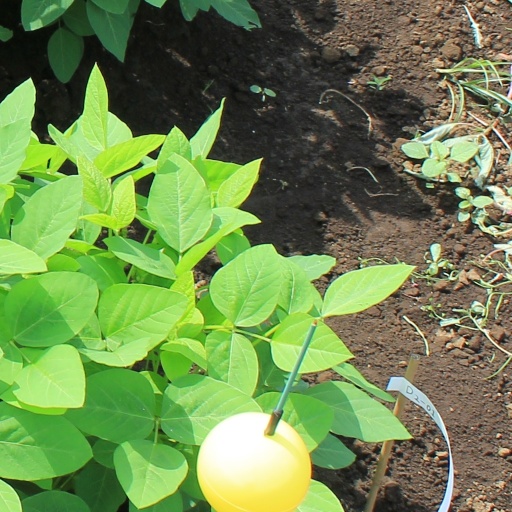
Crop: soybean